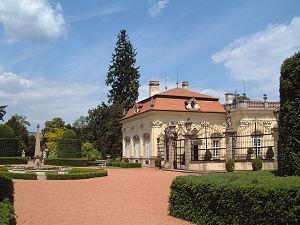
Le château de Buchlovice est un château situé dans la ville tchèque de Buchlovice, à 10 km à l'ouest de Uherské Hradiště au sud-est de la Moravie.
Le comte Friedrich Karl Eugen von Berchtold, baron von Ungarschitz, né le 25 octobre 1781 à Platz et mort le 3 avril 1876 à Buchlau en Moravie, est un physicien et botaniste germanophone originaire de Bohême.